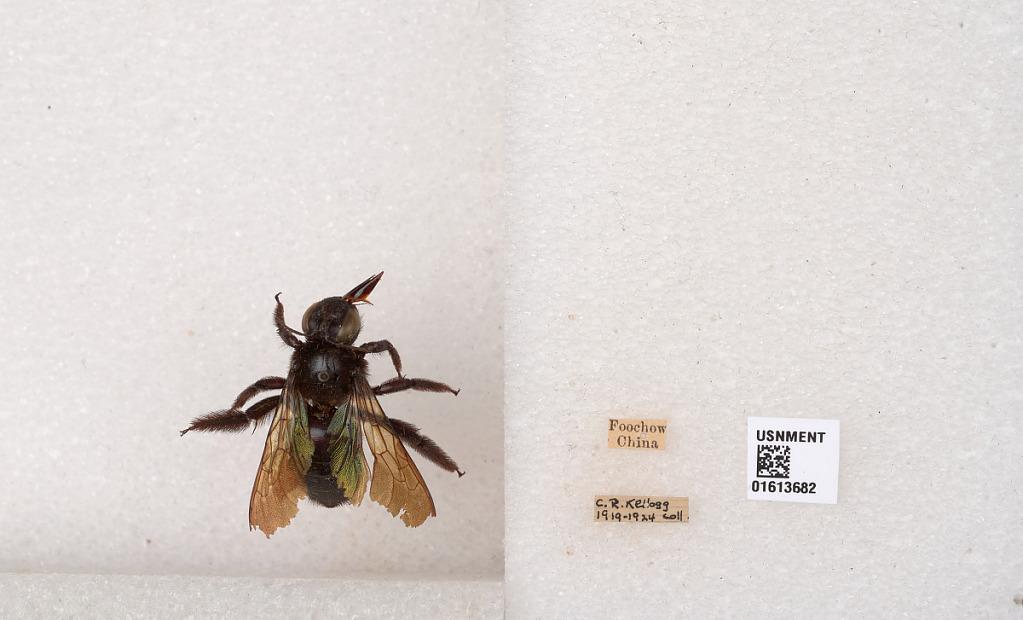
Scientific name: Xylocopa (Biluna) tranquebarorum tranquebarorum (Swederus)
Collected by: C. Kellogg
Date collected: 1919-1-1
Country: China
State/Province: Fujian
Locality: Foochow